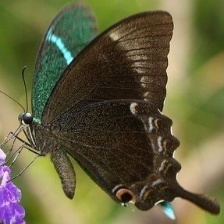
Species: BANDED PEACOCK